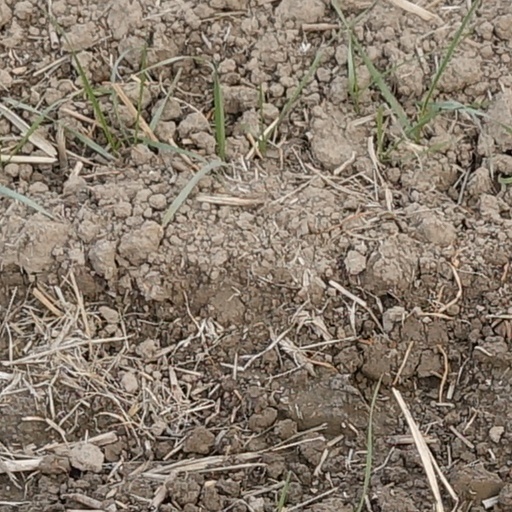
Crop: wheat